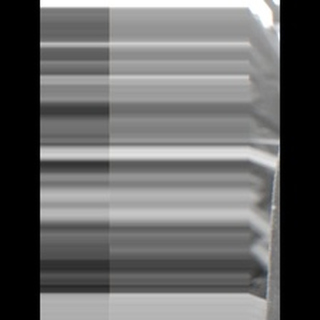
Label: sugarcane_mosaic